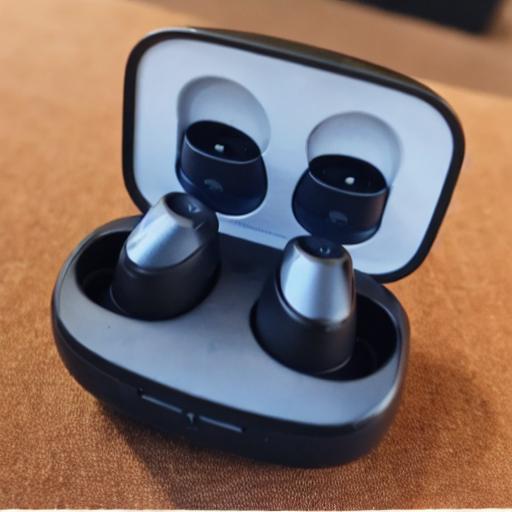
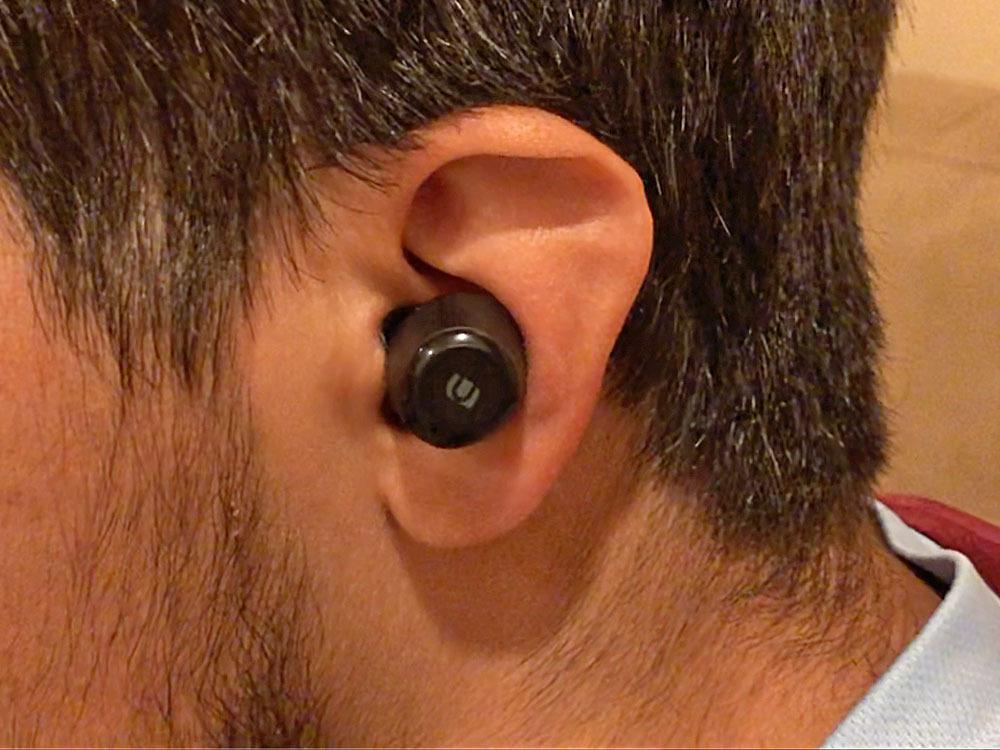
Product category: earbuds
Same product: no